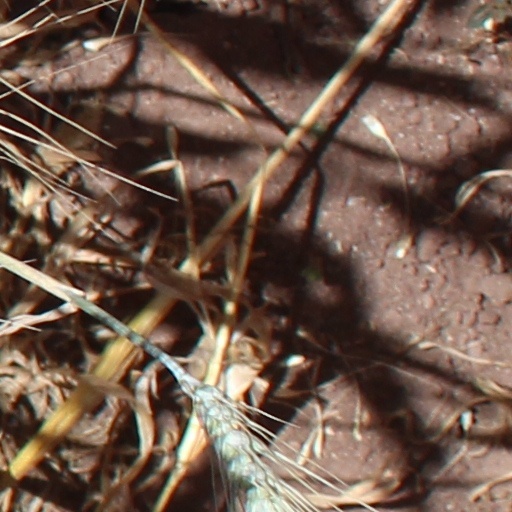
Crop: wheat